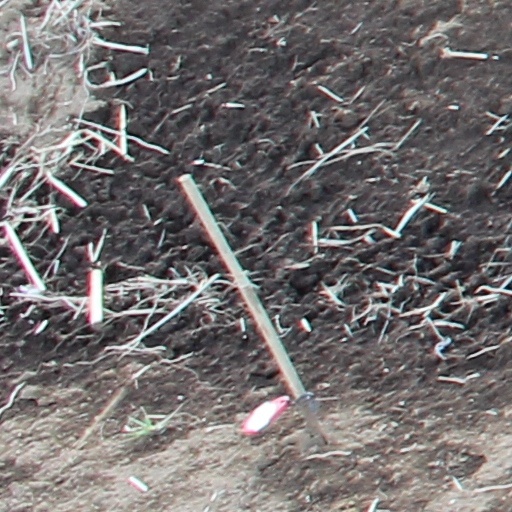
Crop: wheat